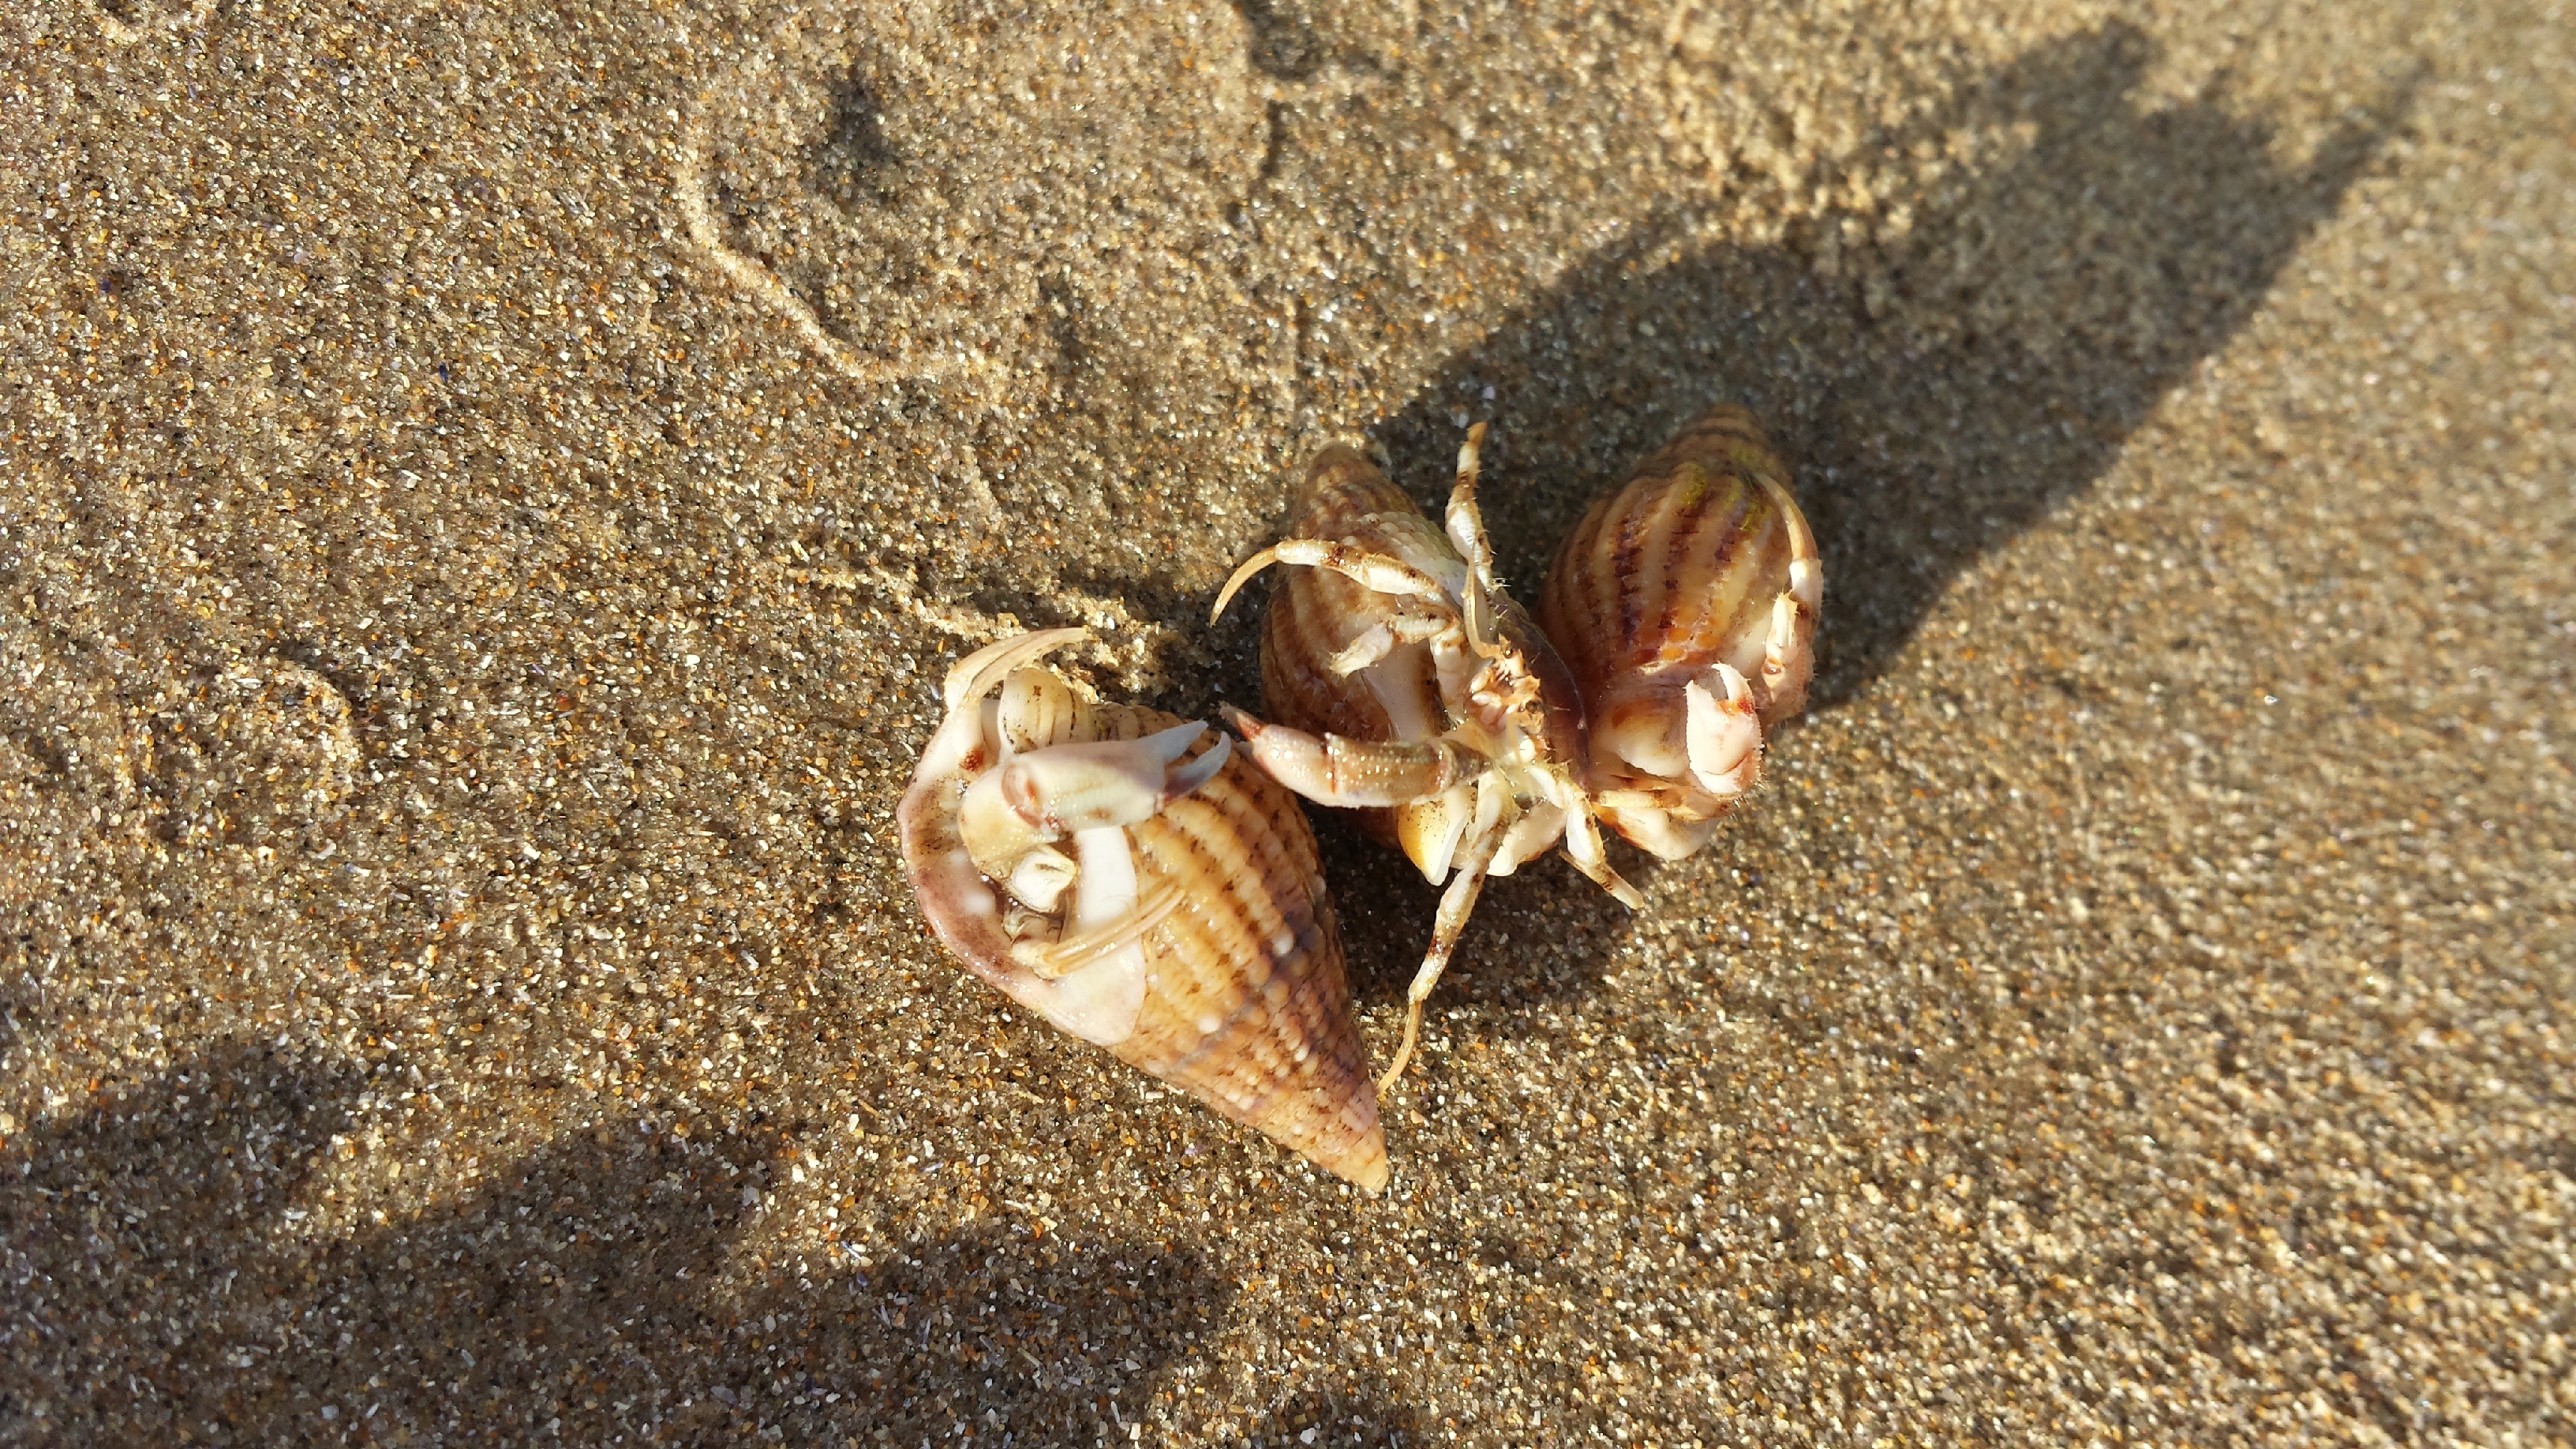
beach, sea, nature, sand, ocean, leaf, coastline, wildlife, insect, shellfish, fauna, crab, claw, shell, invertebrate, crustacean, hermit crab, hermit